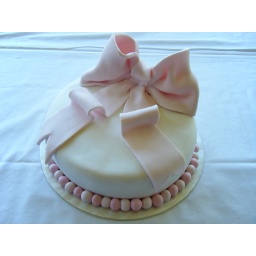
Caramel mud, white choc ganache with my first fondant covered cake in about 7yrs and my first ever fondant bow.